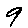
Label: 9